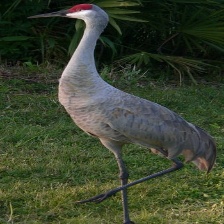
Species: SANDHILL CRANE
Scientific name: GRUS CANADENSIS
ImageNet parent category: crane